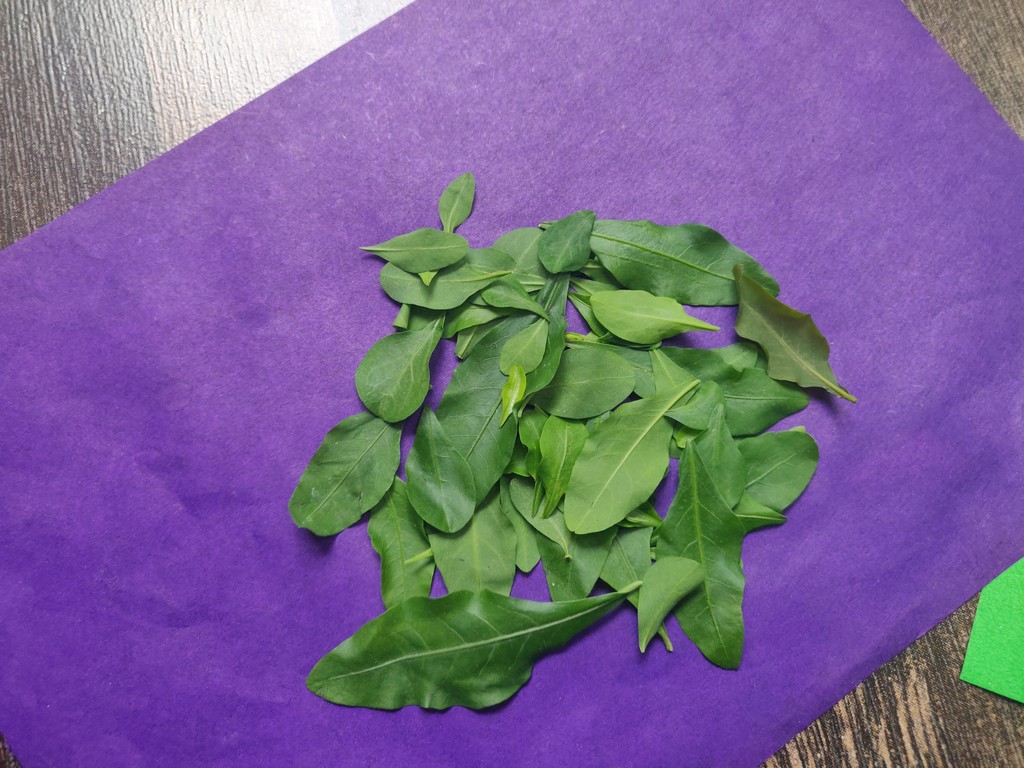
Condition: Healthy
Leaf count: multiple
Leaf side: unknown